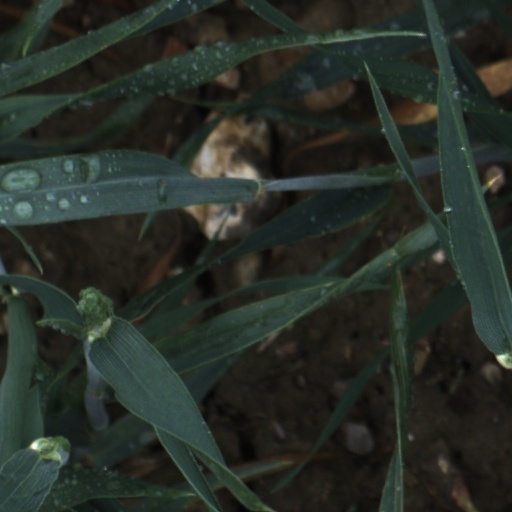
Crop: wheat